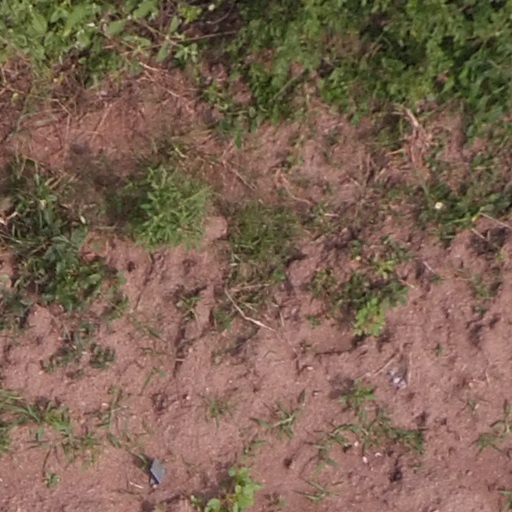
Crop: maize; corn